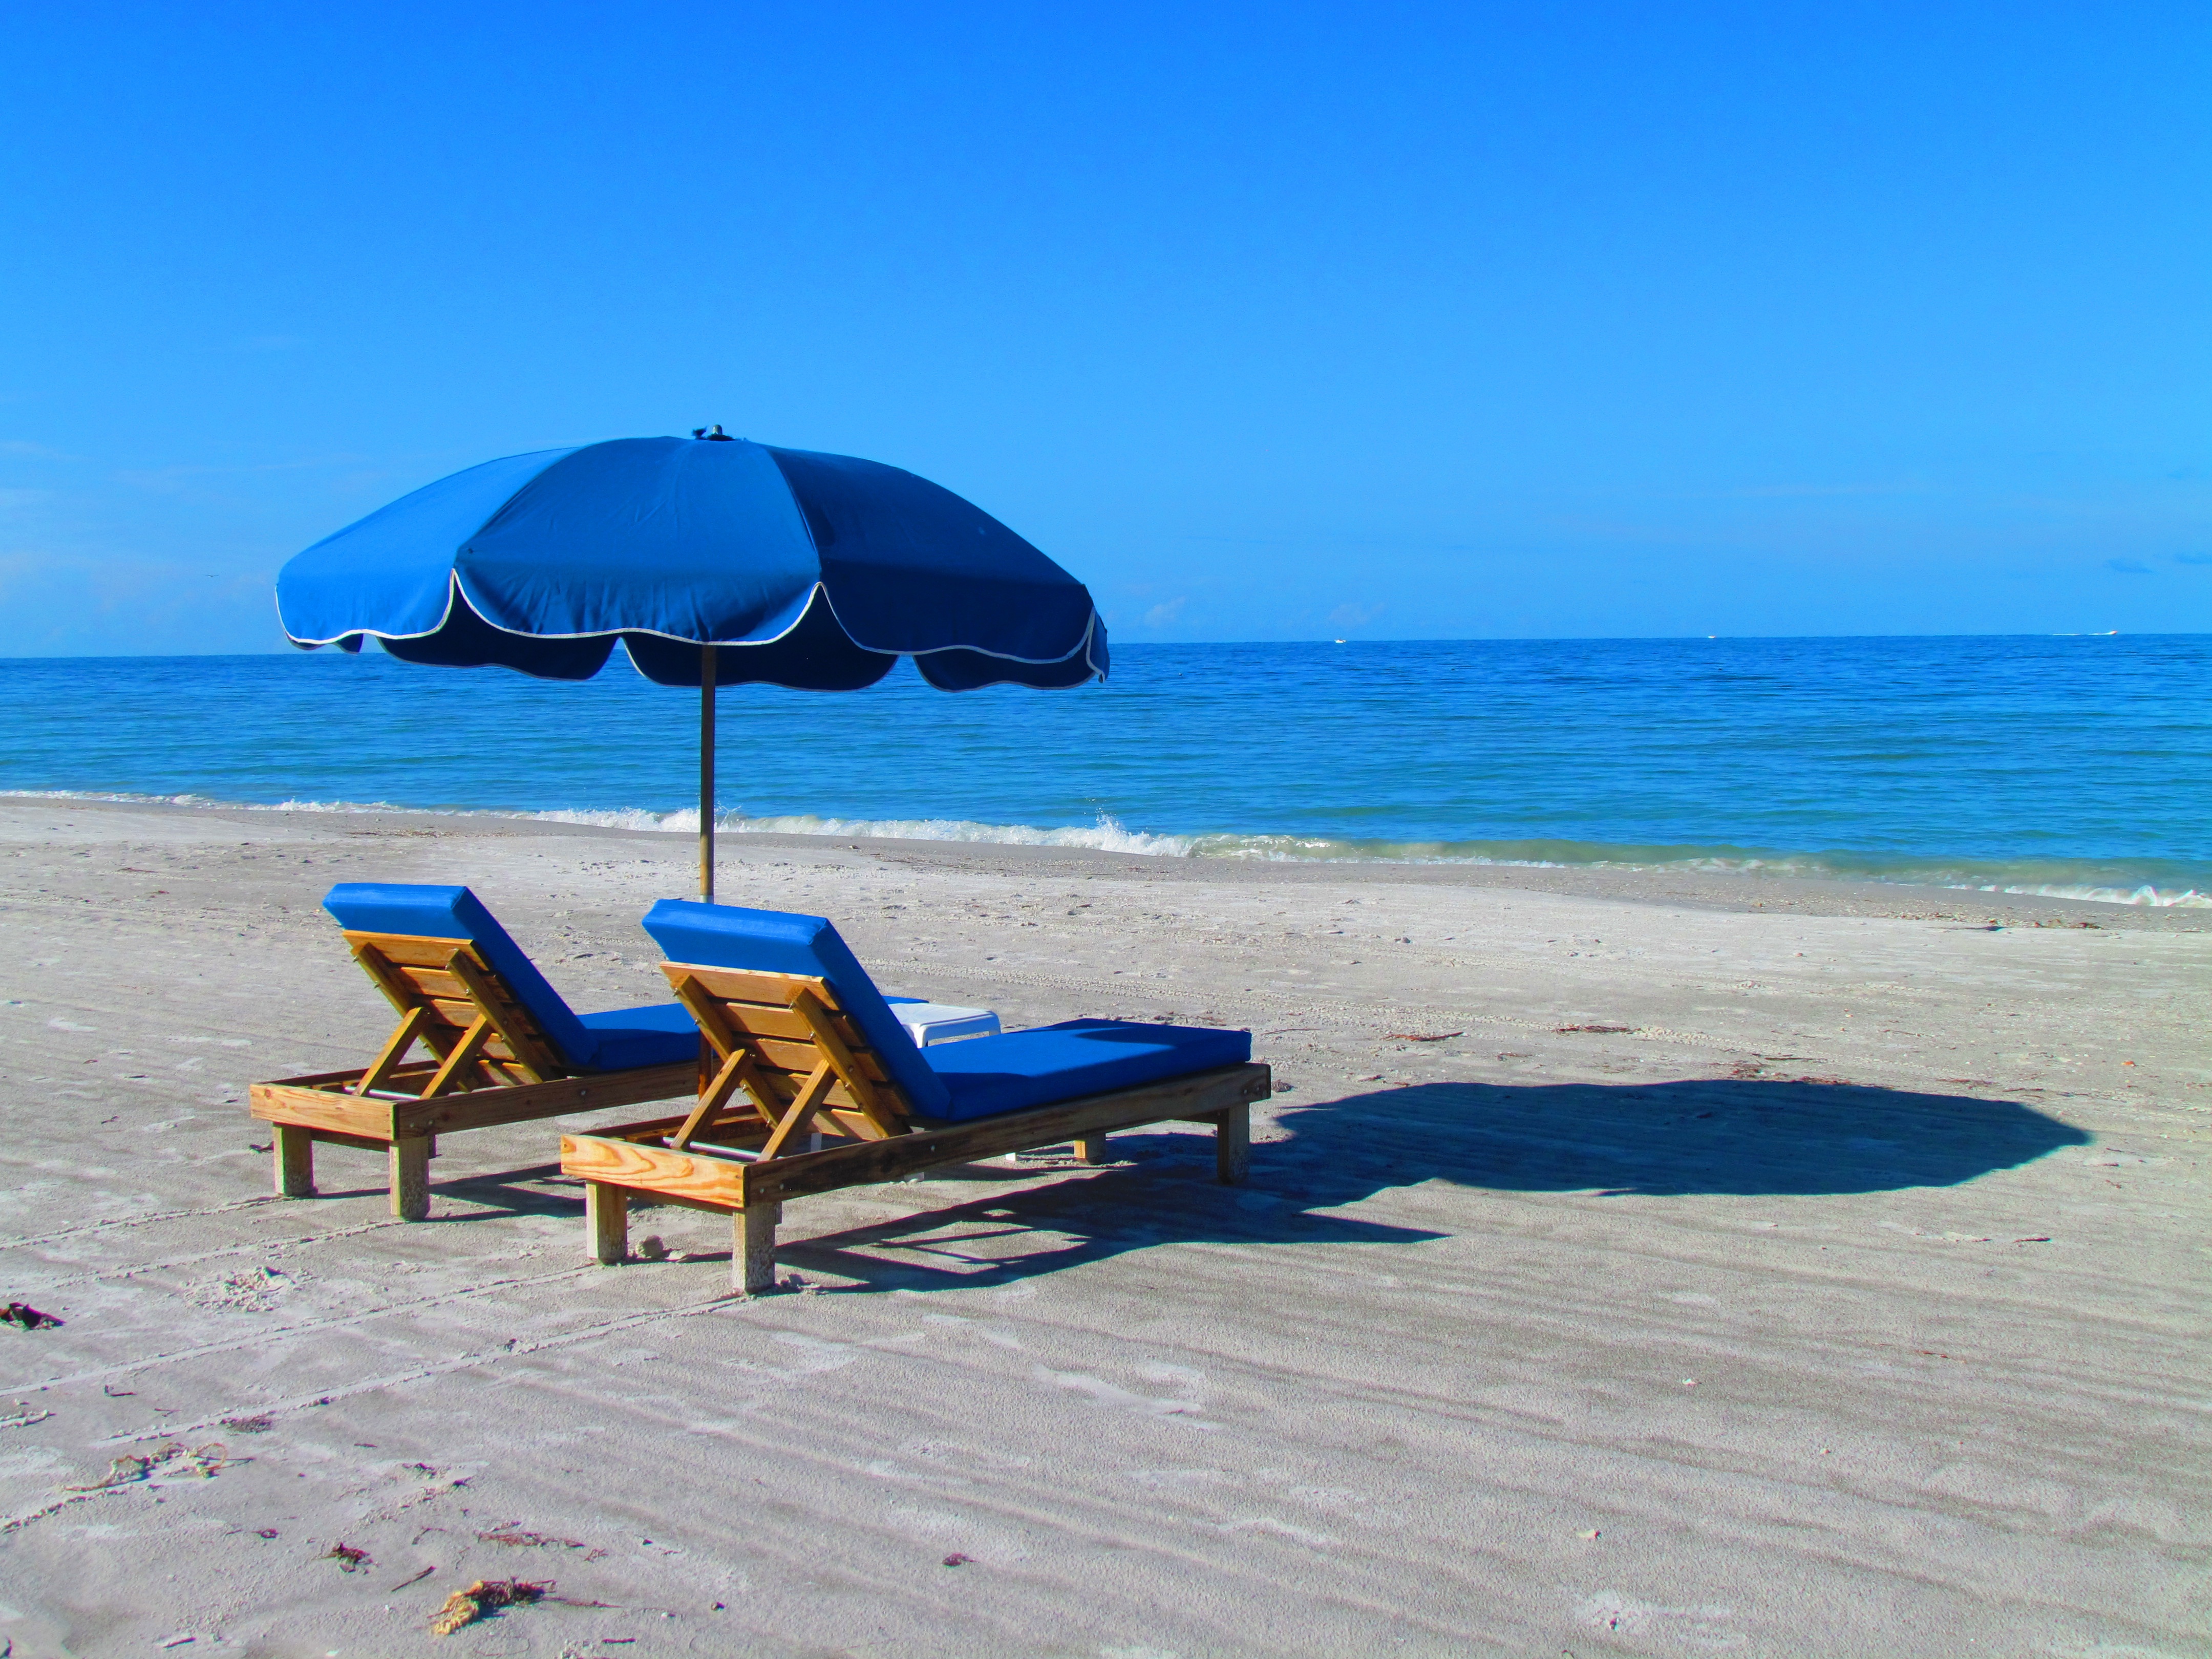
beach, sea, coast, water, sand, ocean, shore, chair, wind, summer, vacation, travel, relax, paradise, tropical, umbrella, bay, blue, tourism, leisure, lounge, relaxation, resort